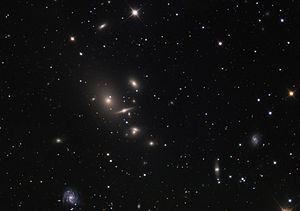
Abell 262 fait partie de la chaîne de galaxies du superamas de Persée-Poissons. Ce filament est l'une des plus grandes structures de l'Univers. Elle s'étend de l'amas de Persée jusqu'aux groupes de NGC 507 et de NGC 363 dans la partie nord de la constellation des Poissons. Même à une distance d'environ 200 millions d’années-lumière, elle s'étire sur plus de 40° sur la sphère céleste. Comme l'amas galactique d'Hercule, Abell 262 est inhabituel parce que la majorité de ses galaxies sont de type spirale. Cependant, la galaxie géante centrale de l'amas, NGC 708, est une galaxie elliptique. Abell 262 contient entre 40 et 100 galaxies et on le qualifie d'amas irrégulier.